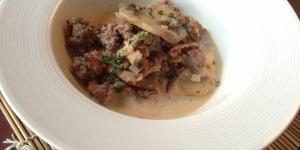
salteado de carne con champinones